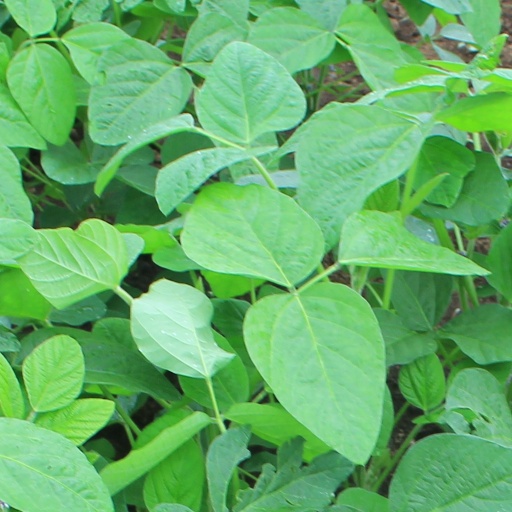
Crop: soybean